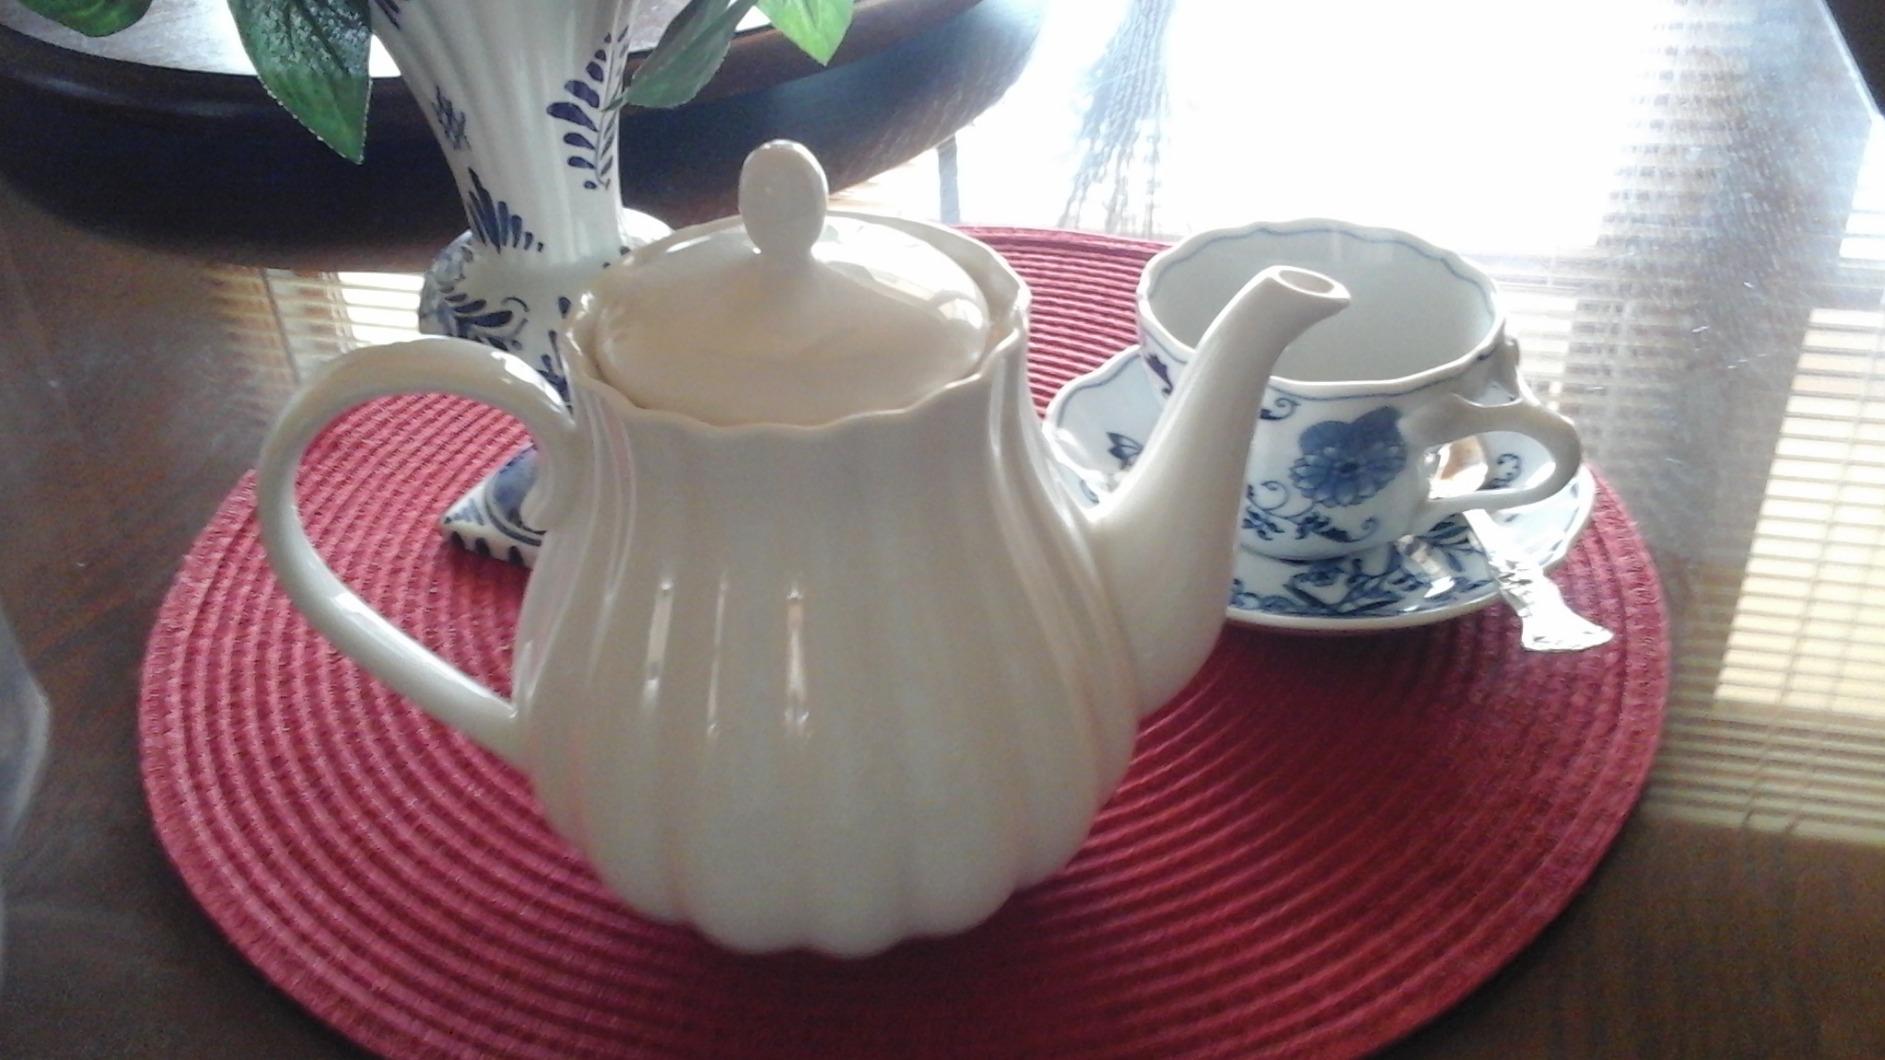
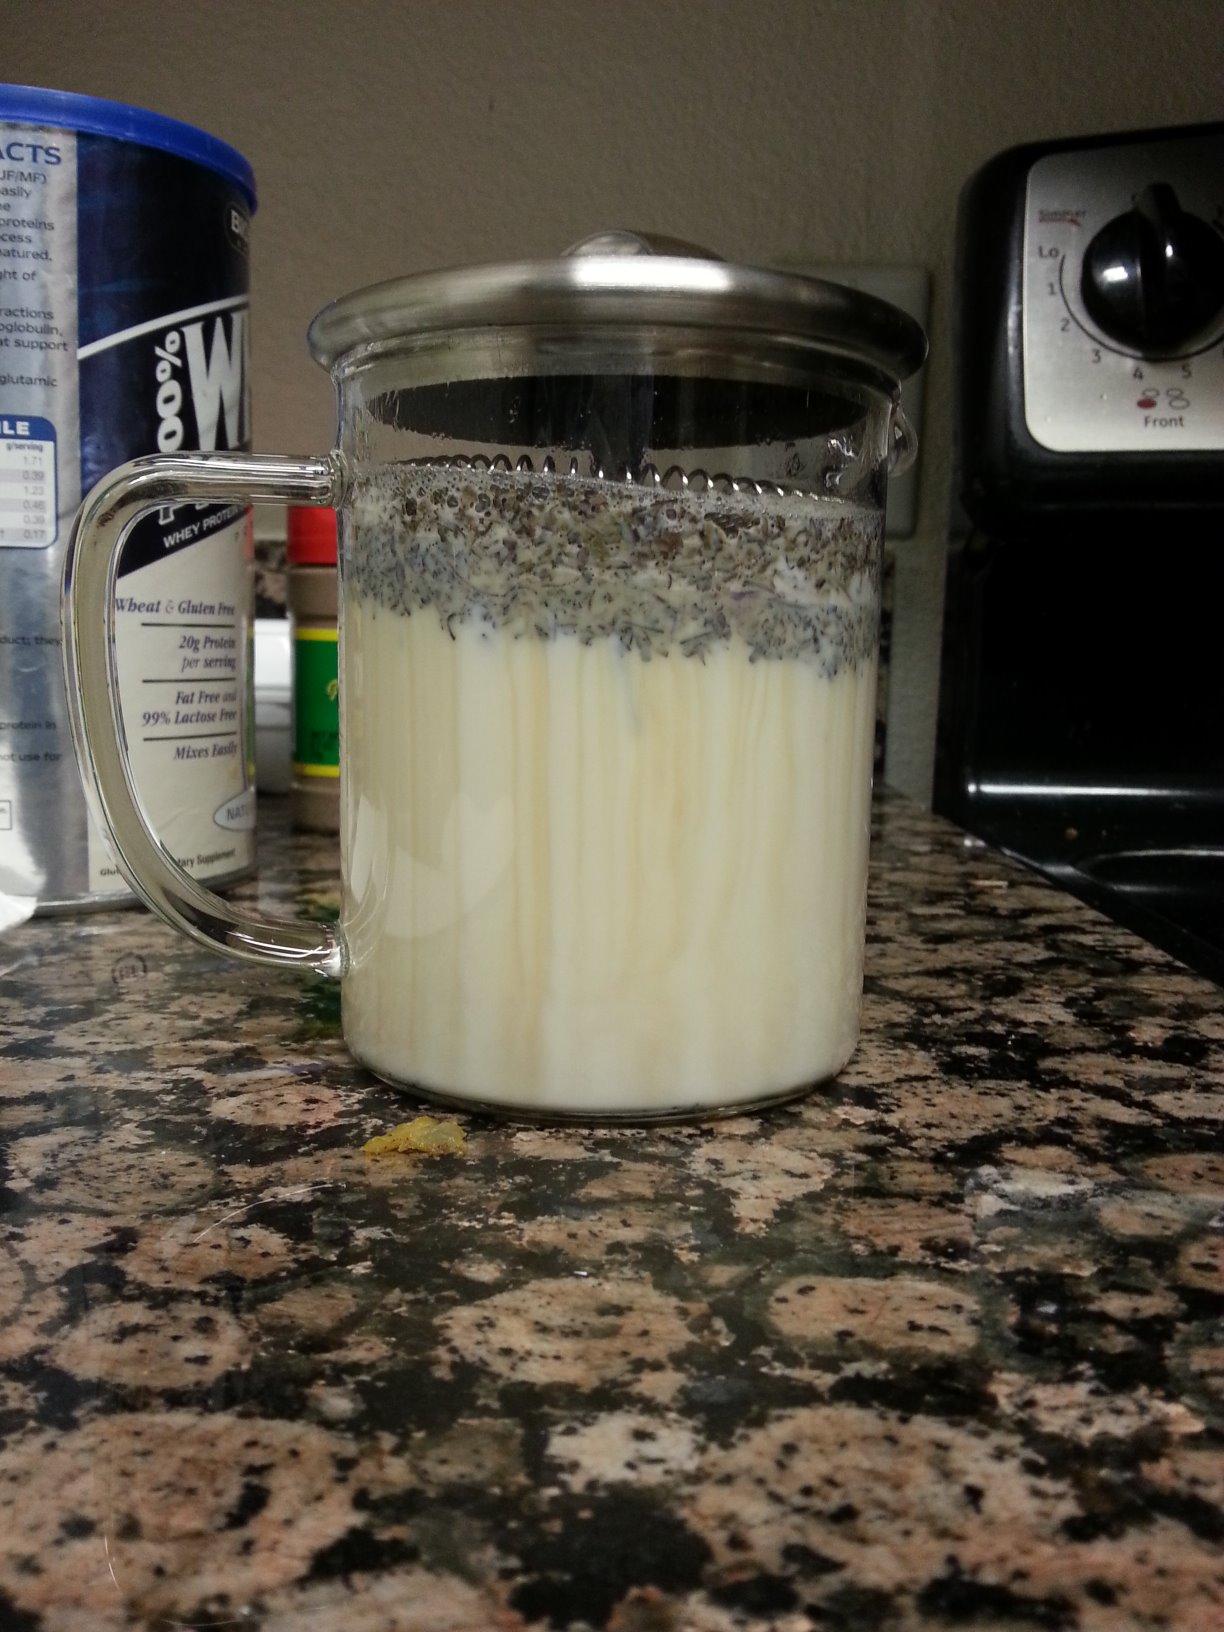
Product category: items_tea
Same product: no